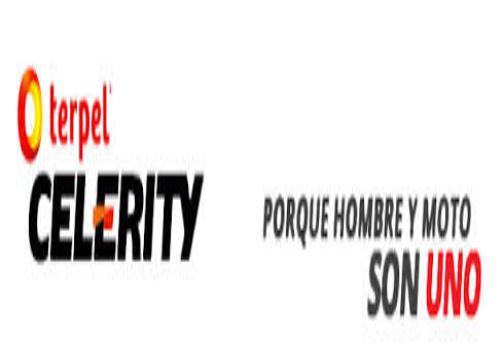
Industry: Transportation